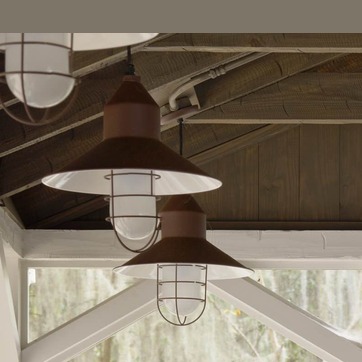
Material: metal